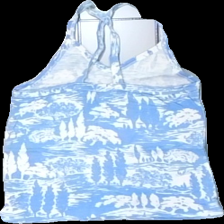
View: back
Type: Tank top
Category: Ladies
Brand: Missing
Colors: Blue, White
Material: 65% cotton 35% viscose
Pattern: Other
Cut: Regular
Season: Summer
Stains: Minor
Damage: liten fläck
Damage location: top right
Price range: <50
Recommended usage: Reuse
Description: vitt och blått linne med ett landskapstryck och kryss i ryggen. liten fläck